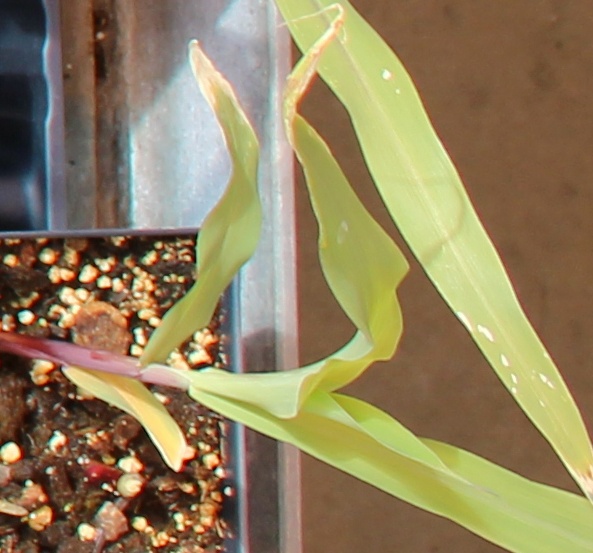
Label: Corn